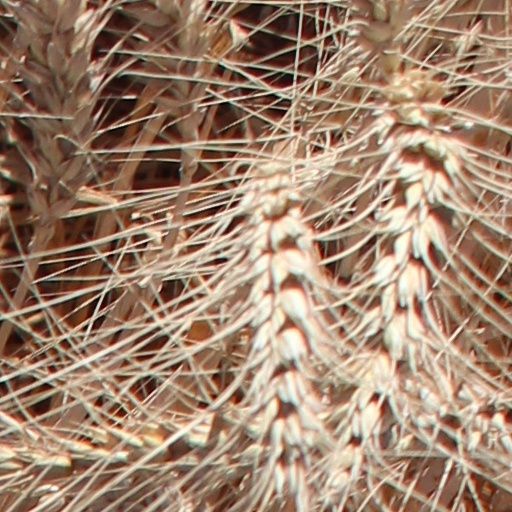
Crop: wheat